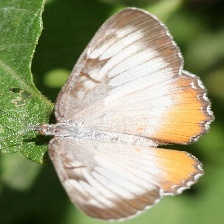
Species: MESTRA